Anselm of Canterbury

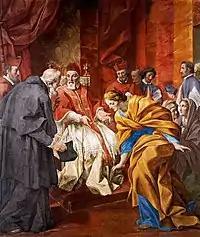
Romanelli's "Meeting of Countess Matilda and Anselm of Canterbury in the Presence of Pope Urban II"

Although the work was largely handled by Christ Church's priors Ernulf (1096–1107) and Conrad (1108–1126), Anselm's episcopate also saw the expansion of Canterbury Cathedral from Lanfranc's initial plans. The eastern end was demolished and an expanded choir placed over a large and well-decorated crypt, doubling the cathedral's length. The new choir formed a church unto itself with its own transepts and a semicircular ambulatory opening into three chapels.